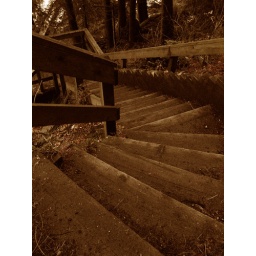
J Gutzmann. Looking down a steep set of stairs up the train from the suspension bridge in Lynn Canyon